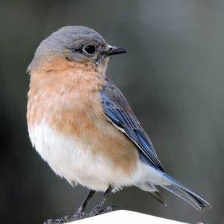
Species: EASTERN BLUEBIRD
Scientific name: SIALIA SIALIS